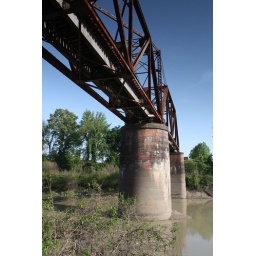
Swing truss railroad bridge over the Sunflower River in Baird, Mississippi